John Goodwyn Barmby

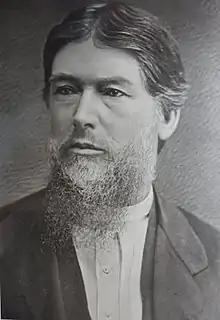
John Goodwyn Barmby

John Goodwyn Barmby (Bapt. 12 November 1820 – 18 October 1881) was an English Victorian utopian socialist thinker. He and his wife Catherine Barmby (1816/17–1853) were influential supporters of Robert Owen in the late 1830s and early 1840s before moving into the radical Unitarian stream of Christianity in the 1840s. Both had established reputations as staunch feminists and proposed the addition of women's suffrage to the demands of the Chartist movement.